Maurizio Gaudino

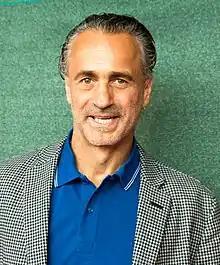
Gaudino in 2016

Maurizio Gaudino (born 12 December 1966) is a German football coach and former professional footballer who is director of football for SSV Reutlingen 05.